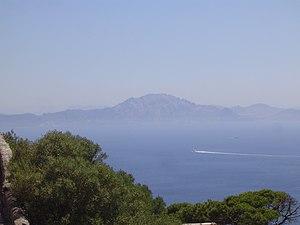
Le tunnel de Gibraltar ou Afrotunnel est un projet de tunnel sous-marin ferroviaire entre l'Europe et l'Afrique, sous le détroit de Gibraltar, reliant le Maroc et l'Espagne.